Georg Ferdinand Duckwitz

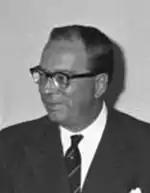

Georg Ferdinand Duckwitz (29 September 1904, Bremen – 16 February 1973) was a German diplomat. During World War II, he served as an attaché for Nazi Germany in occupied Denmark. He tipped off the Danes about the Germans' intended deportation of the Jewish population in 1943 and arranged for their reception in Sweden. Danish resistance groups subsequently rescued 95% of Denmark's Jewish population. Israel has designated Duckwitz as one of the Righteous Among the Nations.